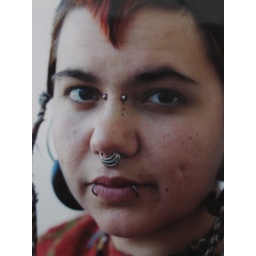
white tattoo on bridge and forehead done by hand, without a machine.